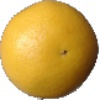
Label: Grapefruit White 1